1923 Florida Gators football team

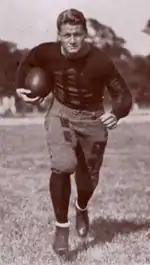
Edgar C. Jones.

In the first half, Alabama's Grant Gillis won the punting battle and Florida was on the defensive, turning back multiple scoring threats from inside the 10-yard line. Pooley Hubert scored first. The Gators eschewed their stockings in the second half, due to the rain and mud, and waited until the last minute to come out for the kickoff, while Alabama was already lined up. Because of this maneuver, Wade never spoke to coach Van Fleet again.